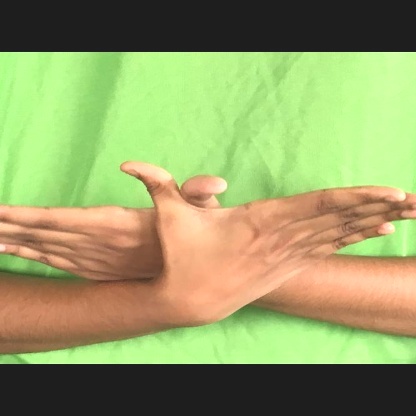
Mudra: Garuda